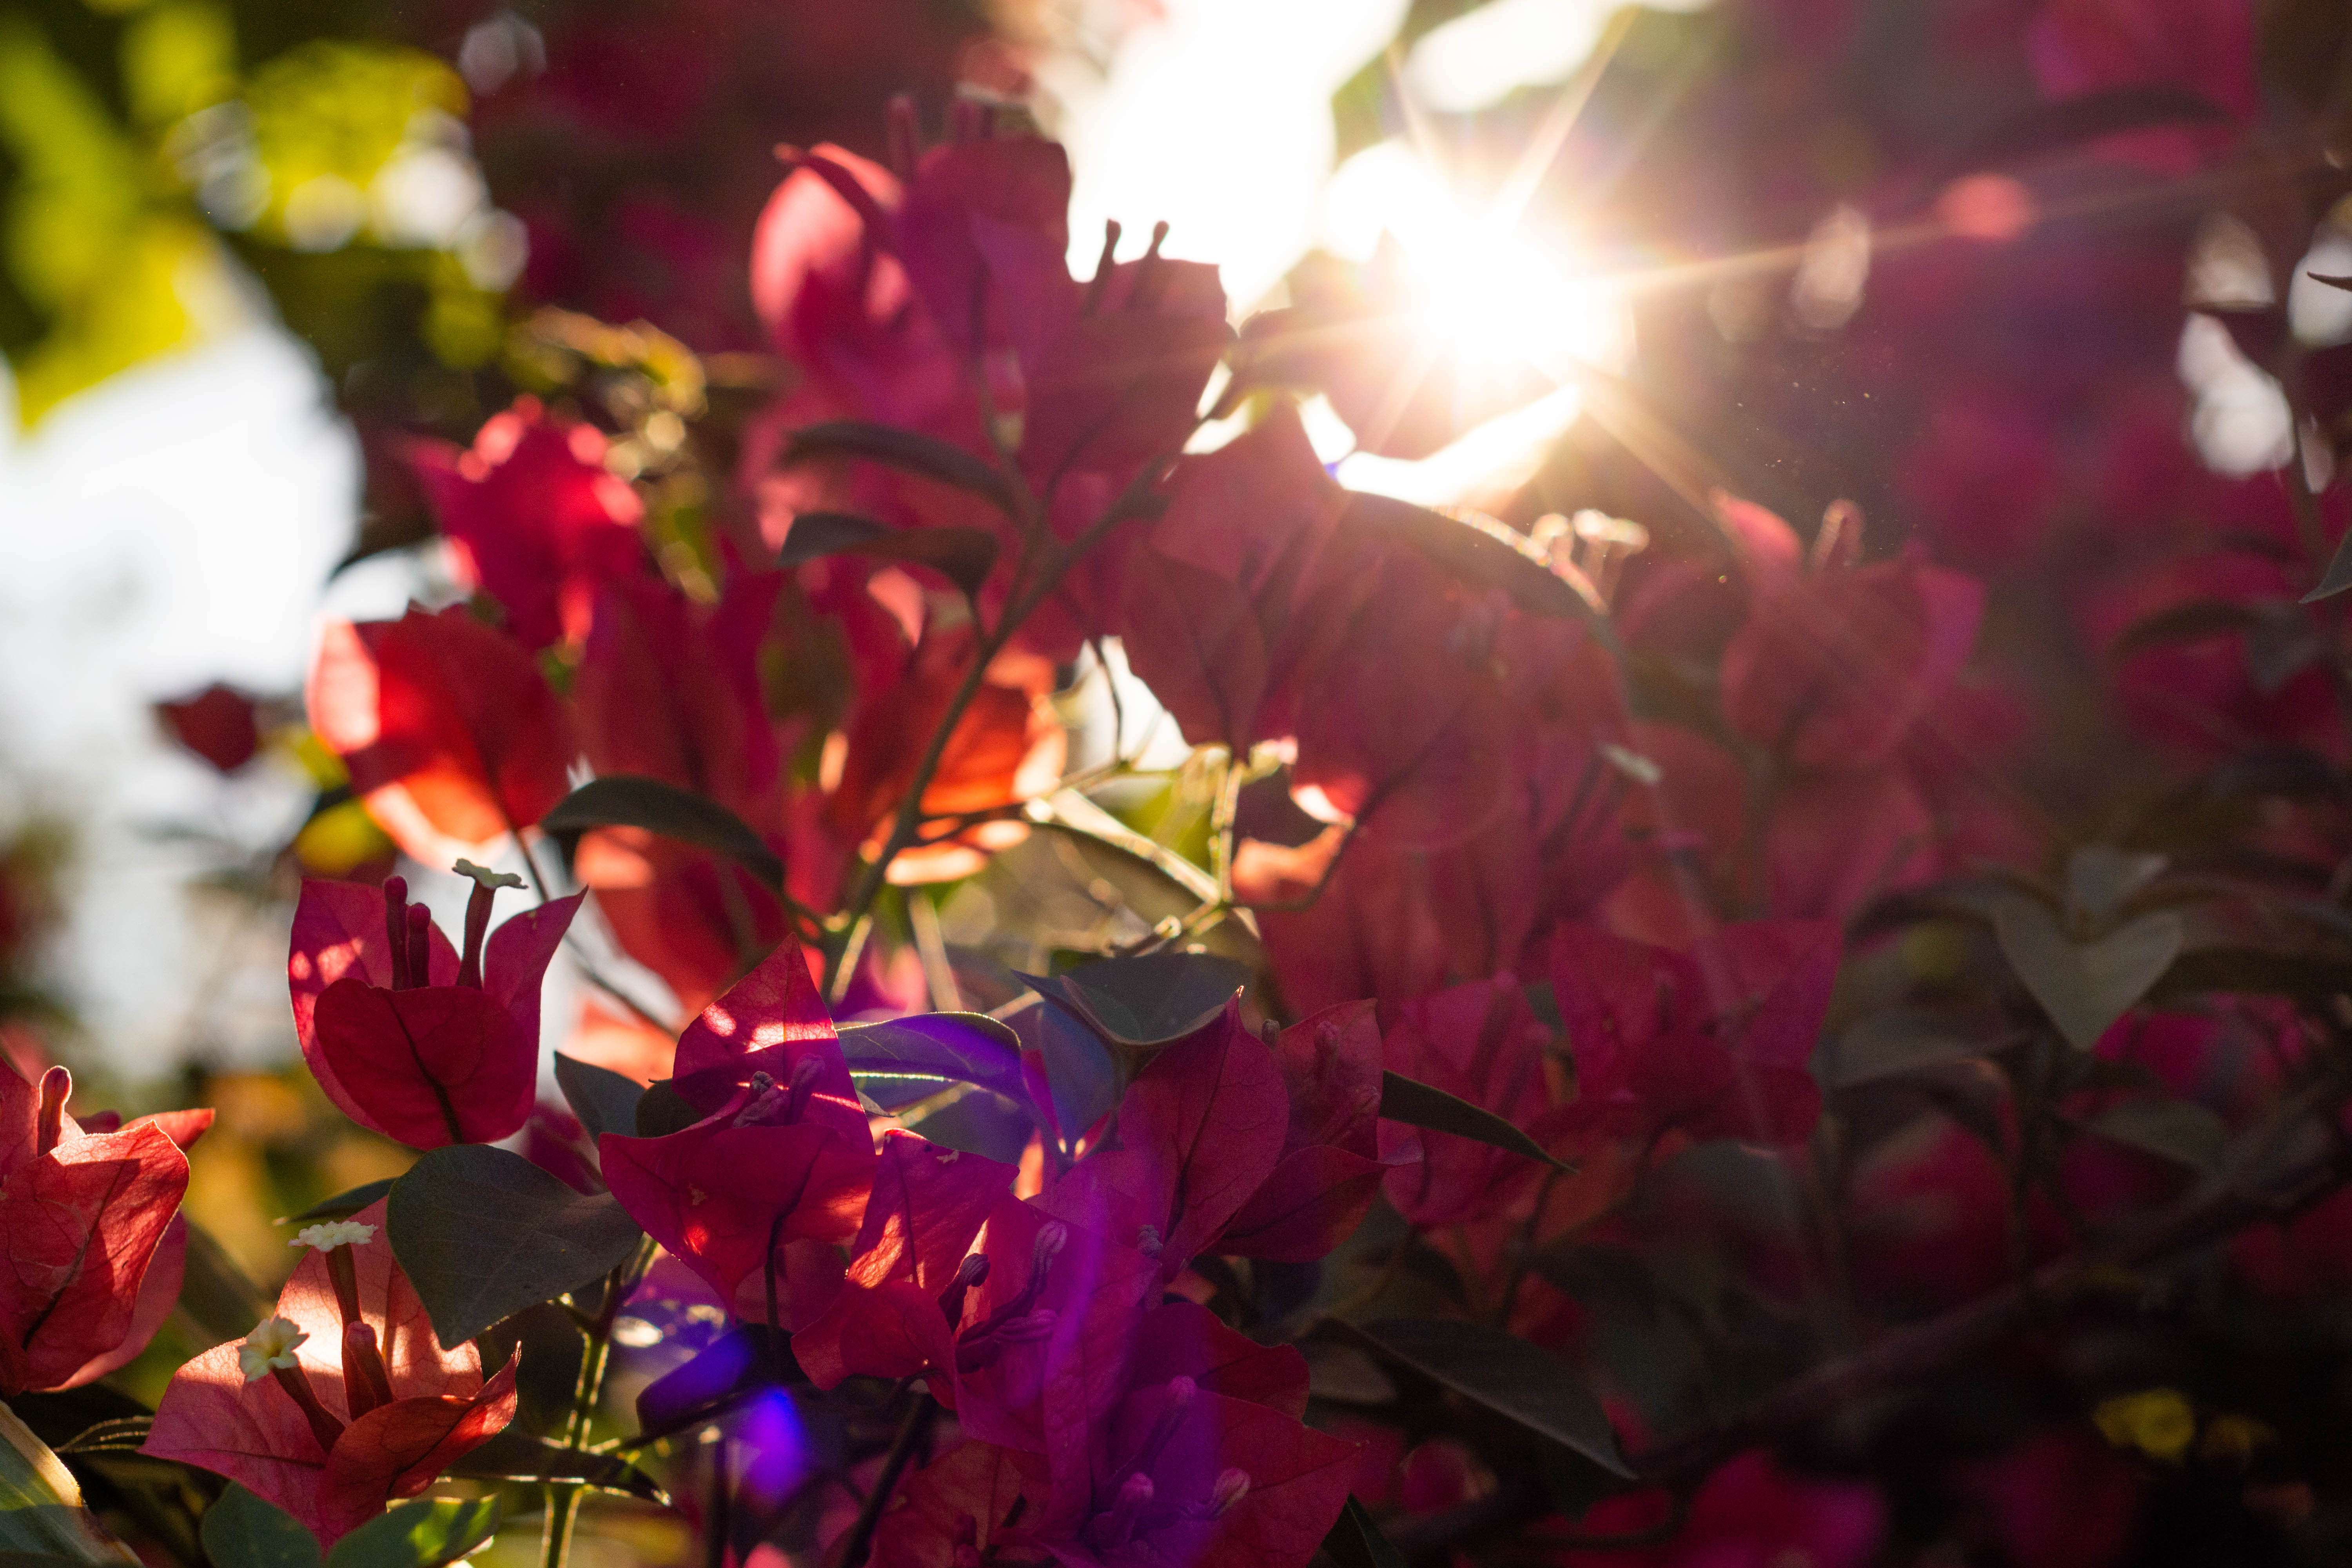
flower, garden, botanic, botanical, vegetation, green, colorful, spring, vegetal, plant, decoration, bloom, blossoming, nature, flourish, floral, sun, sunny, sunlight, color, pattern, red, light, leaf, purple, lighting, petal, magenta, tradition, event, festival, crowd, night, floral design, wildflower